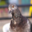
Label: bird